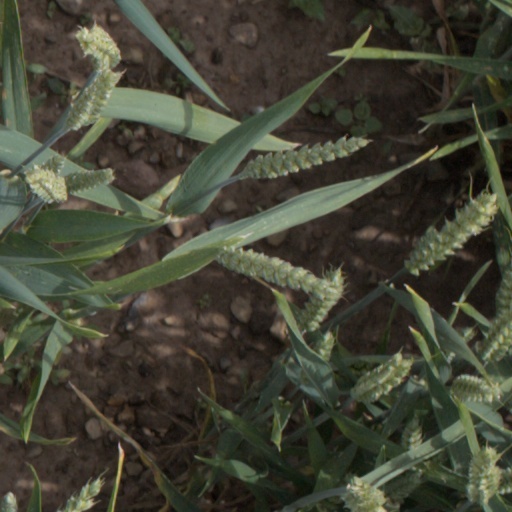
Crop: wheat